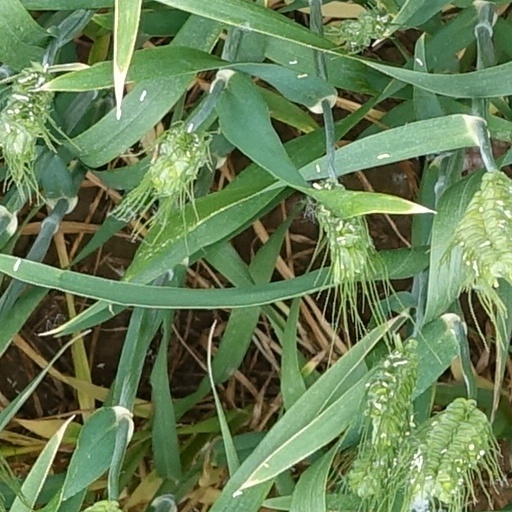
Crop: wheat